The Pitts

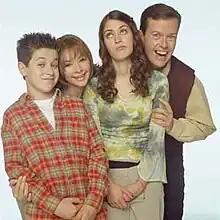
The cast (from left to right): David Henrie as Petey, Kellie Waymire as Liz, Lizzy Caplan as Faith and Dylan Baker as Bob

The Pitts is an American sitcom that aired on Fox between March and April 2003. It is about a family and their bad luck. The show featured absurd, fantastical plots presented within the context of a seemingly normal family sitcom. It was cancelled after two months.